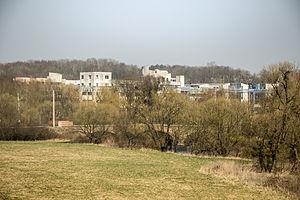
Village de Sevenans, Territoire de Belfort, France